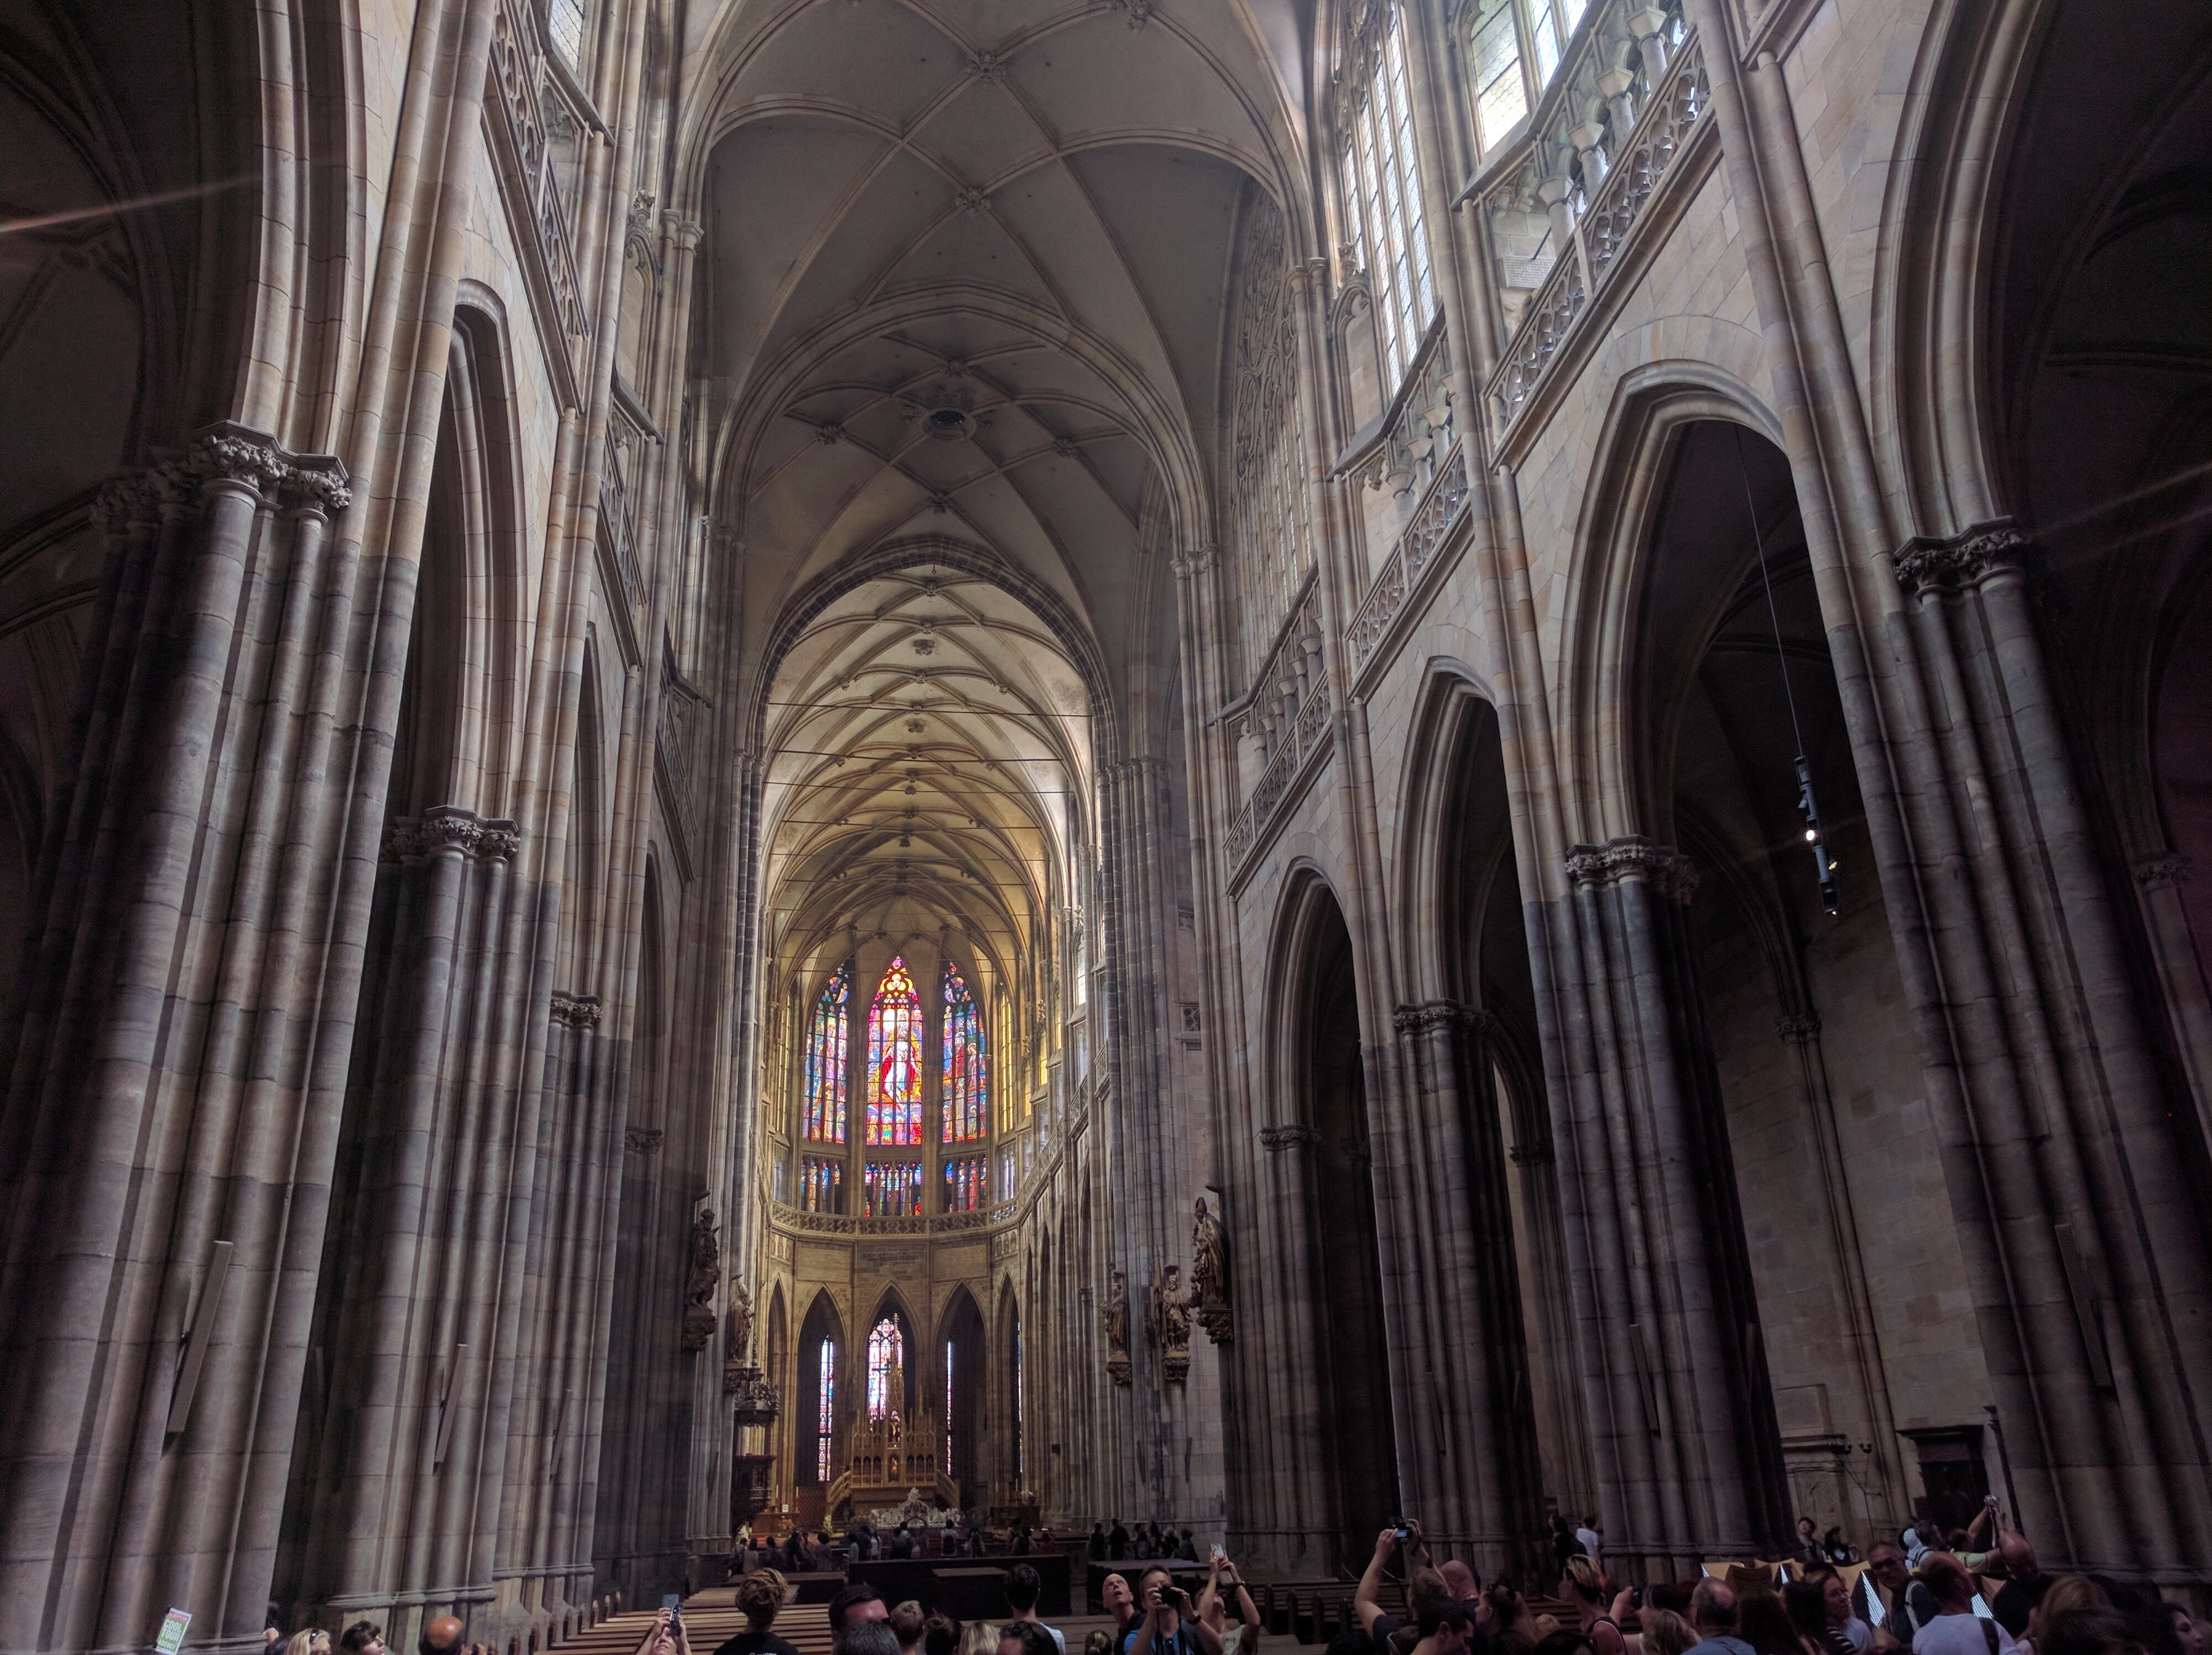
building, church, cathedral, chapel, place of worship, symmetry, basilica, gothic architecture